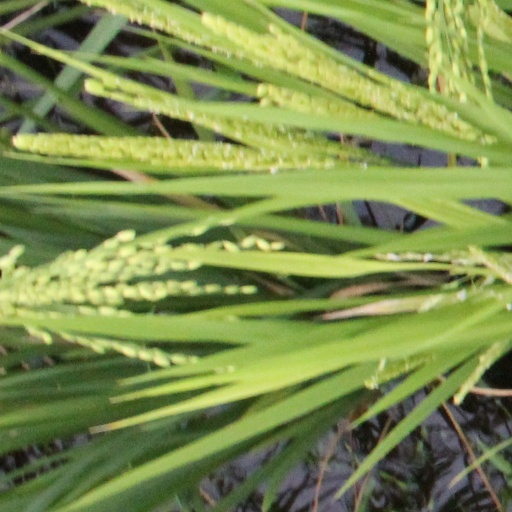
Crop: rice